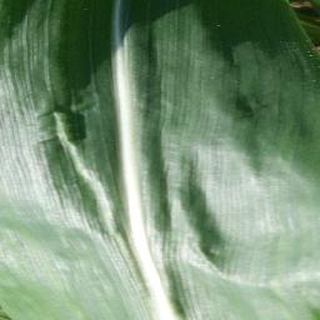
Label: healthy_corn